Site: saxony
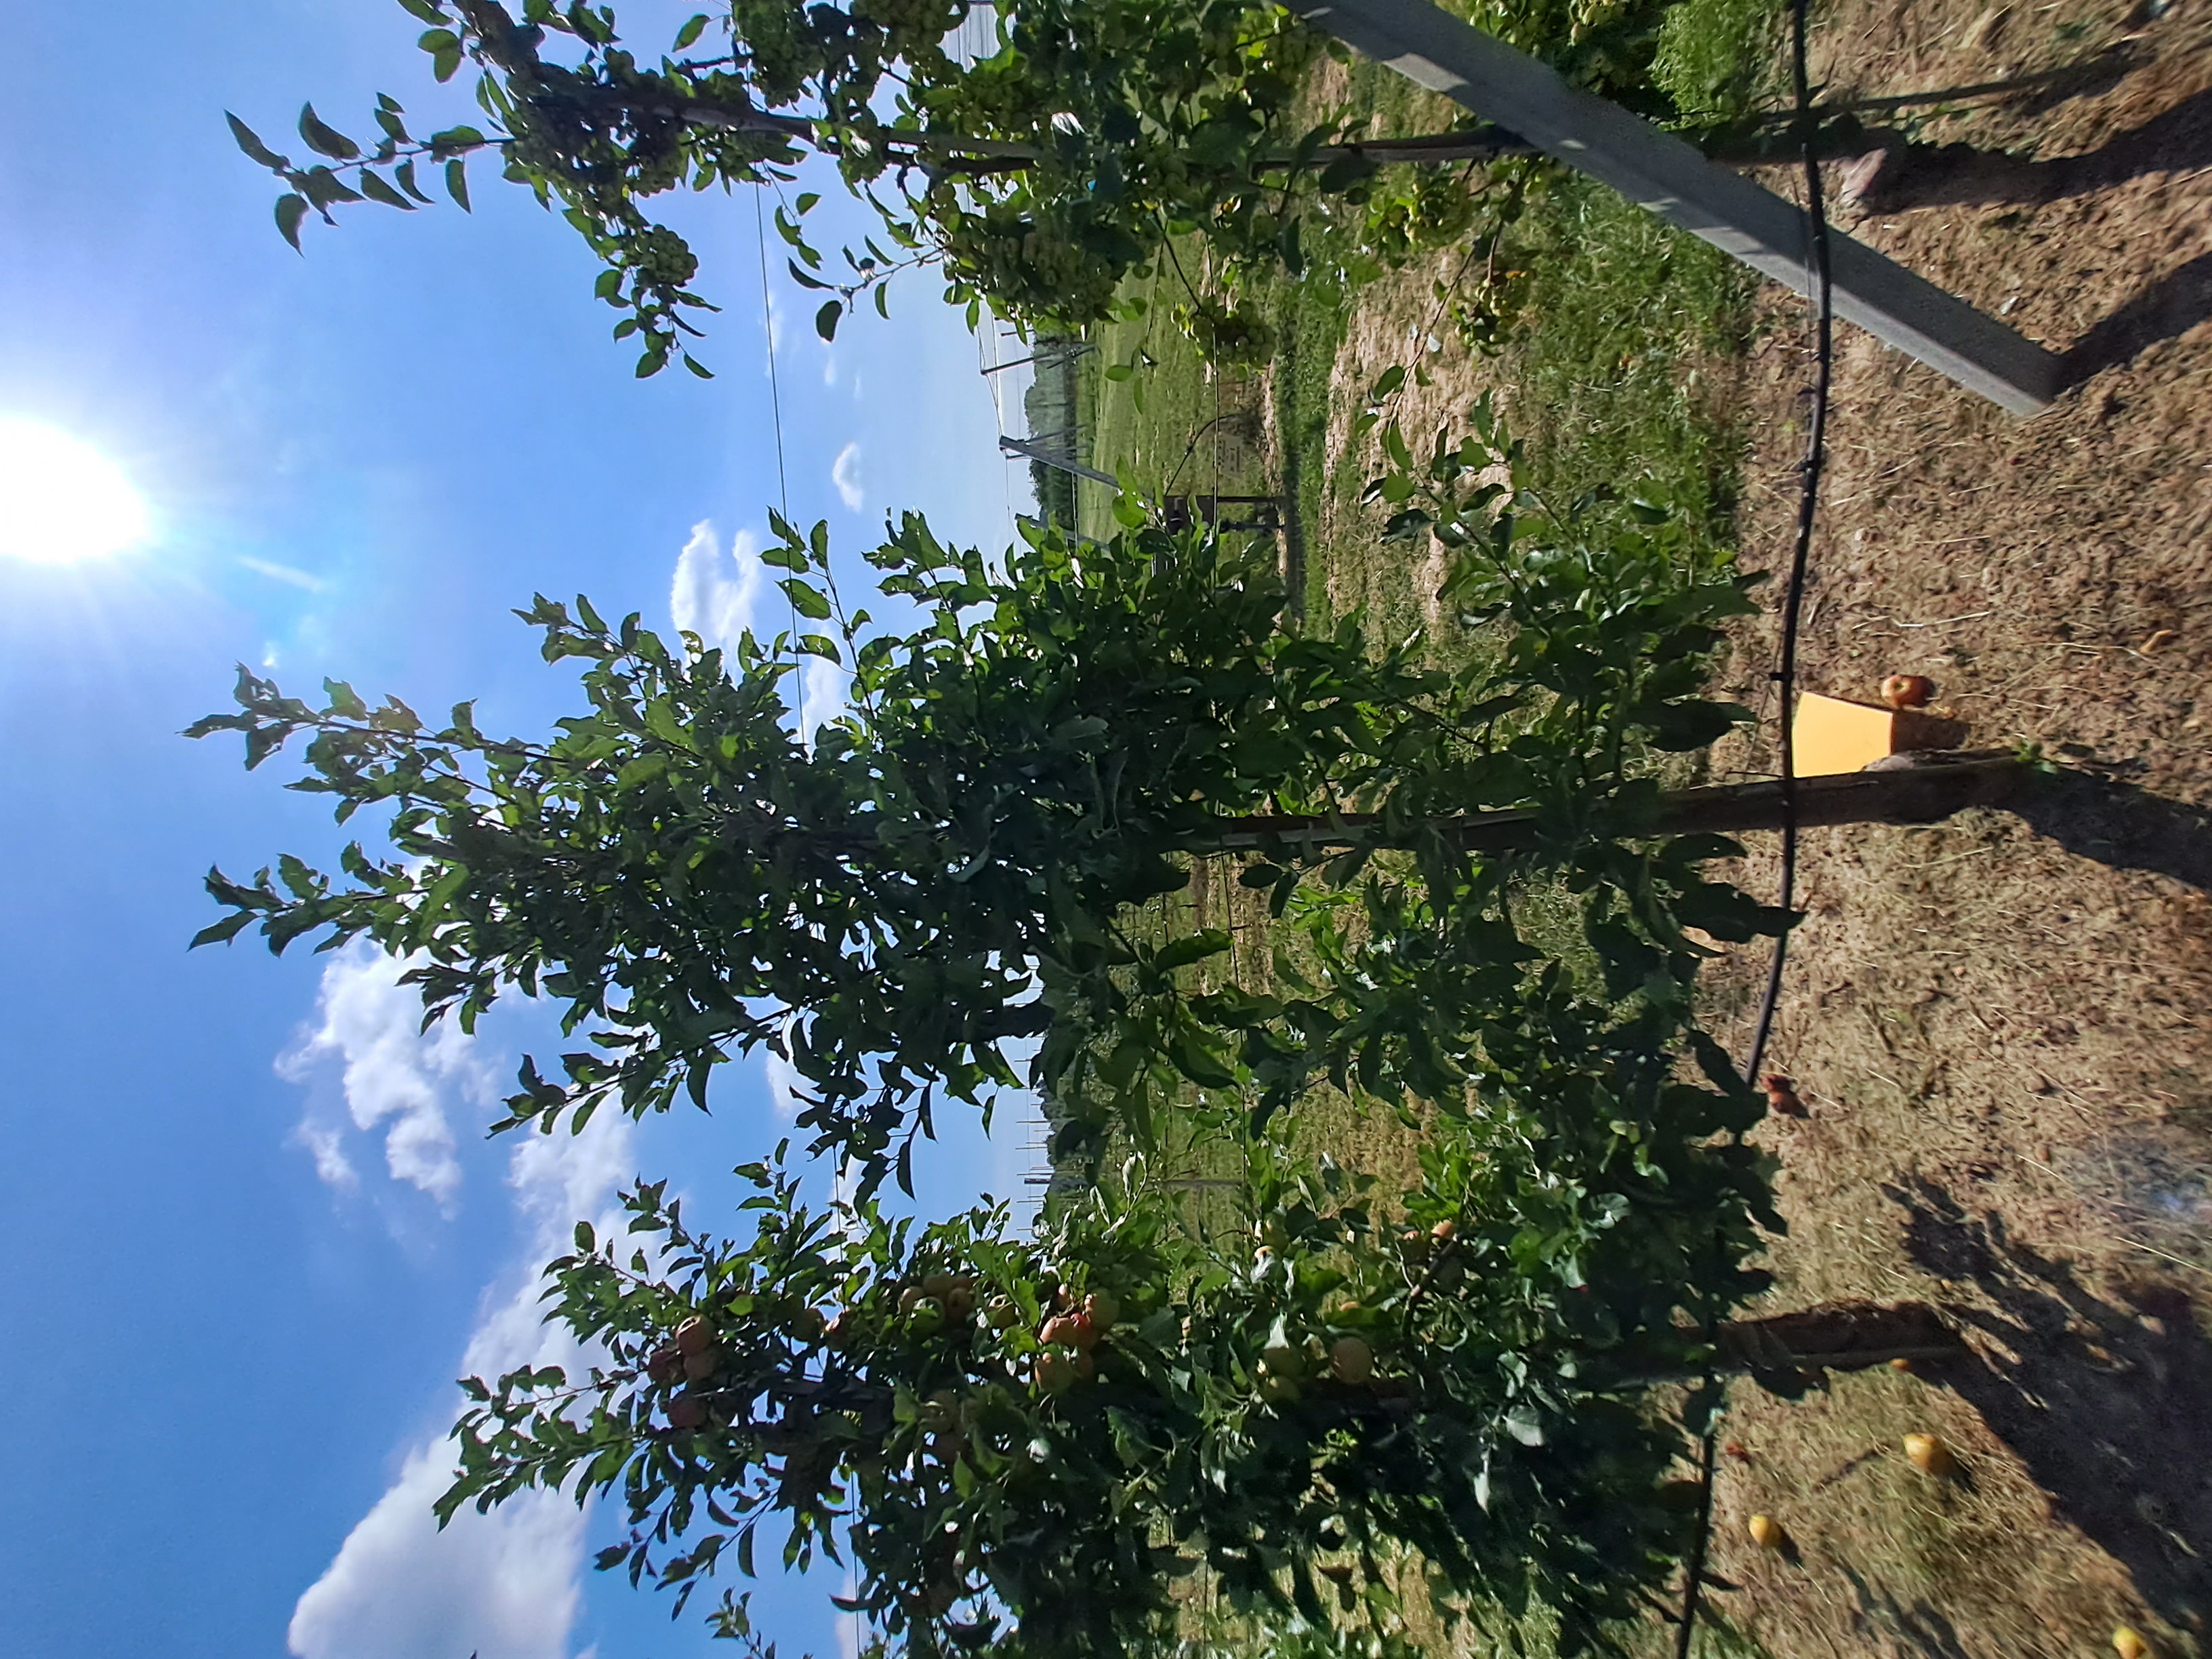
Growth stage (BBCH 81): Maturity of fruit and seed